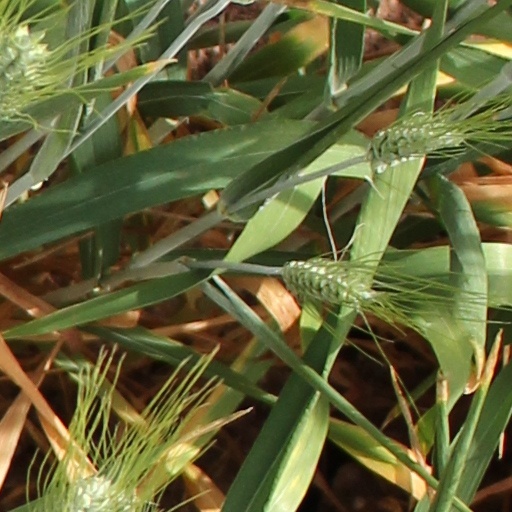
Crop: wheat